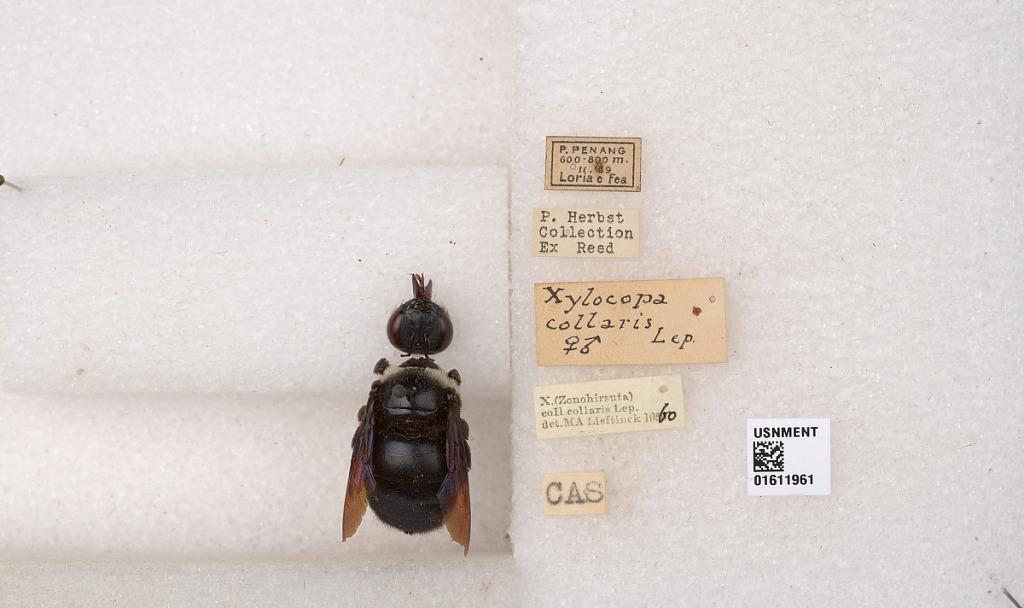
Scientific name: Xylocopa (Zonohirsuta) dejeanii dejeanii (Lepeletier)
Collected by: M. Alvarenga
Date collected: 1989-2-1
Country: Malaysia
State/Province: Penang
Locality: P. Penang
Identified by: Lieftinck, M. A.